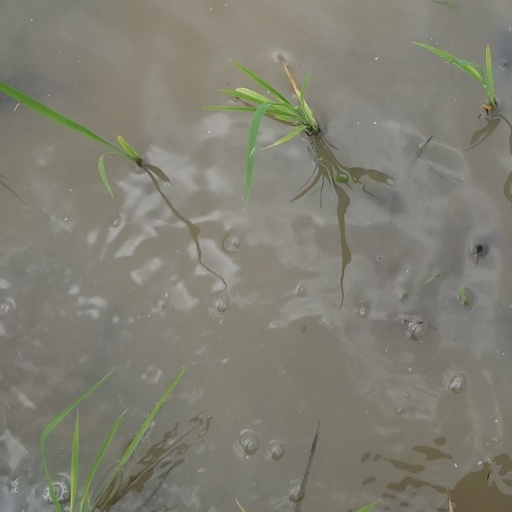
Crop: rice